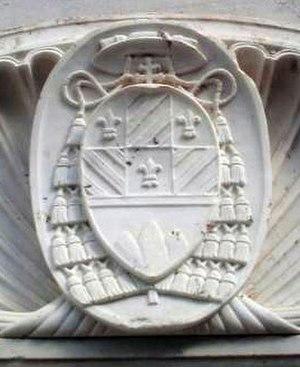
Gaetano Bedini est un prélat, cardinal et diplomate italien de l'Église catholique romaine.